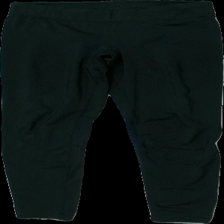
View: front
Type: Tights
Category: Ladies
Brand: Not in the list
Brand text on label: pro touch
Colors: Black
Material: 100% polyester
Cut: Regular
Size: 36
Trend: Sports
Damage: fläckar
Damage location: middle right
Damage 2 location: bottom right
Damage 3 location: bottom right
Price range: <50
Recommended usage: Export
Description: svarta tights, fläckar bak, reflexer bak trasiga